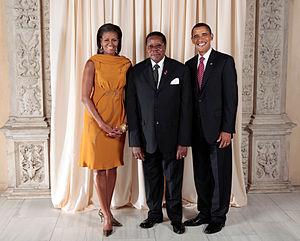
Bingu wa Mutharika est une personnalité politique malawite. Il est président de la République de mai 2004 jusqu'à sa mort, en 2012.